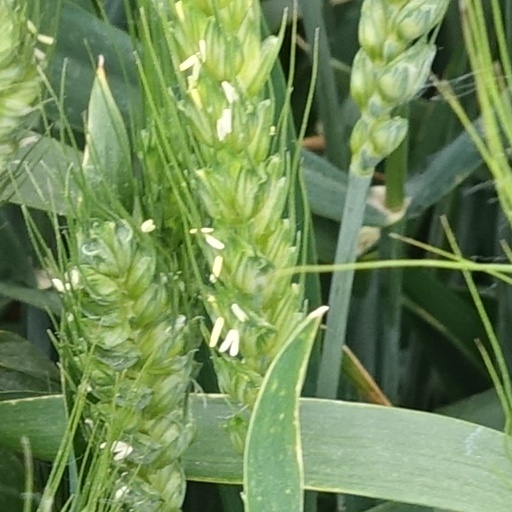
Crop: wheat